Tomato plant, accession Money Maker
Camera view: bottom (45 deg); turntable rotation: 90 degrees
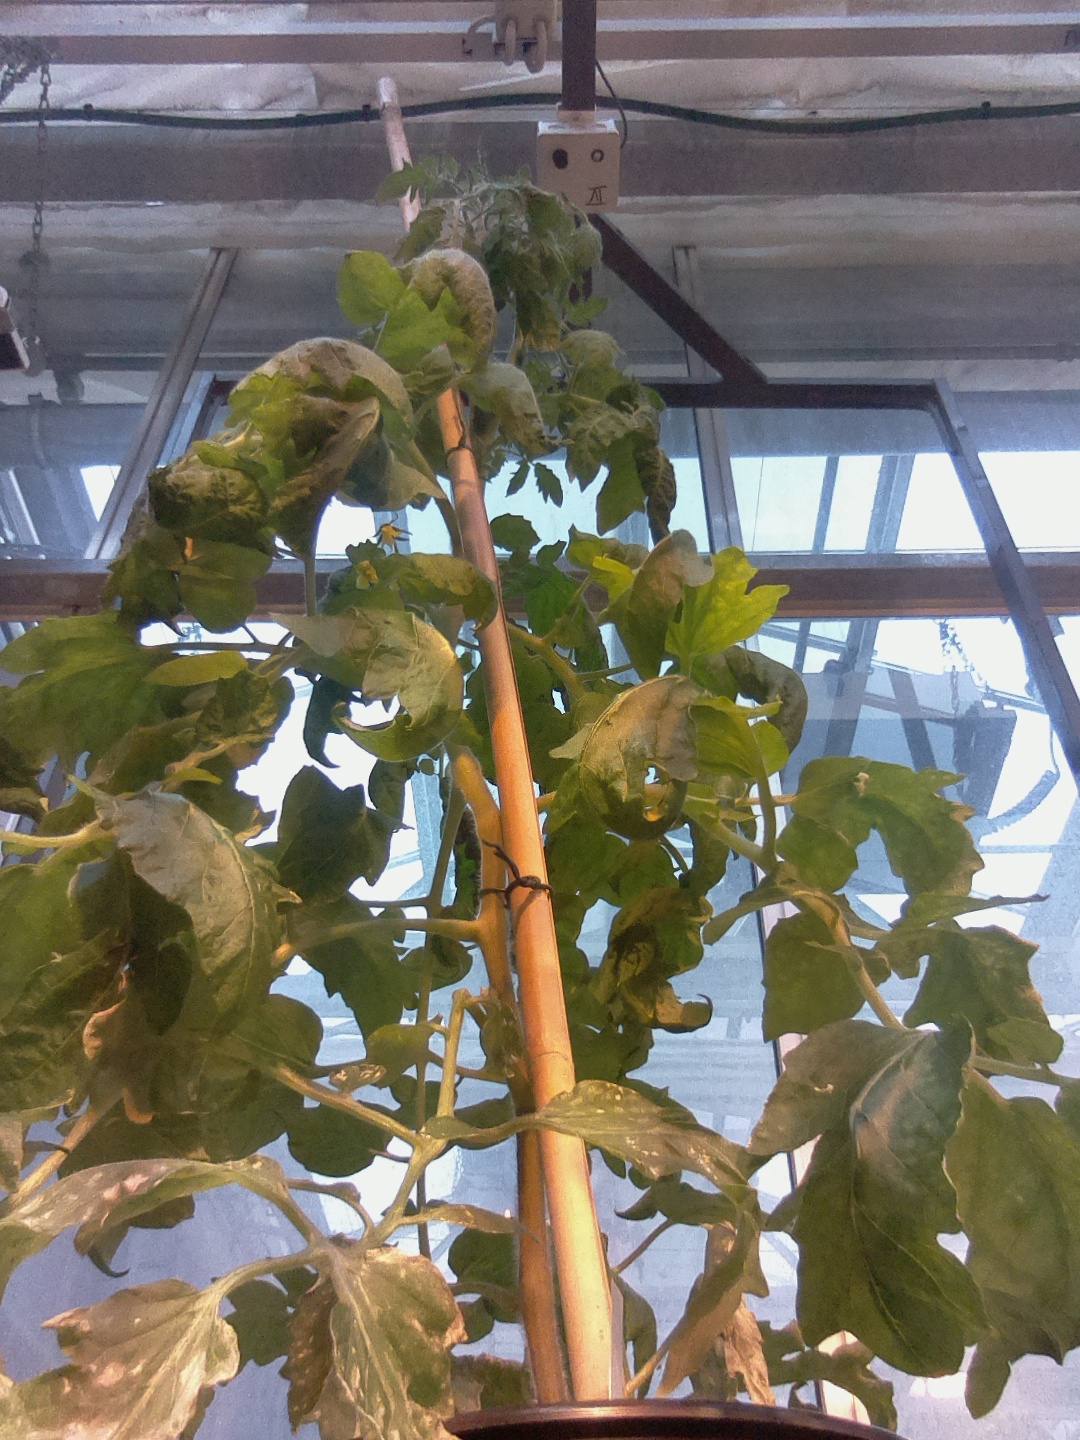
BBCH growth stage 70: Fruits at the main stem or branches visibles